Cambrian substrate revolution

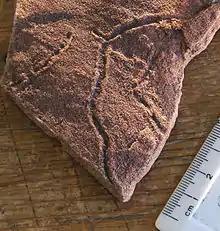
An Ediacaran trace fossil, made when an organism burrowed below a microbial mat

The traces of organisms moving on and directly underneath the microbial mats that covered the Ediacaran sea floor are preserved from the Ediacaran period, about . The only Ediacaran burrows are horizontal, on or just below the surface, and were made by animals which fed above the surface, but burrowed to hide from predators. If these burrows are biogenic (made by organisms) they imply the presence of motile organisms with heads, which would probably have been bilaterians (bilaterally symmetrical animals). Putative "burrows" dating as far back as may have been made by animals that fed on the undersides of microbial mats, which would have shielded them from a chemically unpleasant ocean;